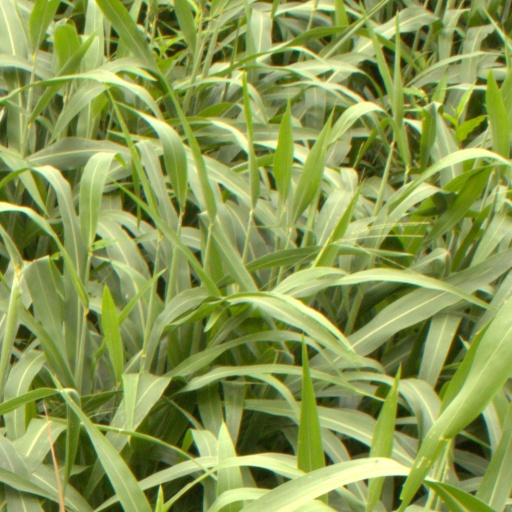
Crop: sorghum